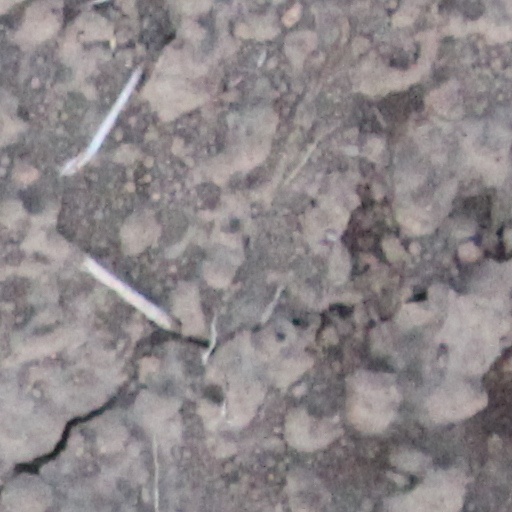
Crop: wheat